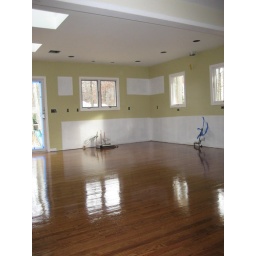
Painted and wood floor finished. You can see the plumbing for the sink below the double window and the gas pipe for the stove/oven.